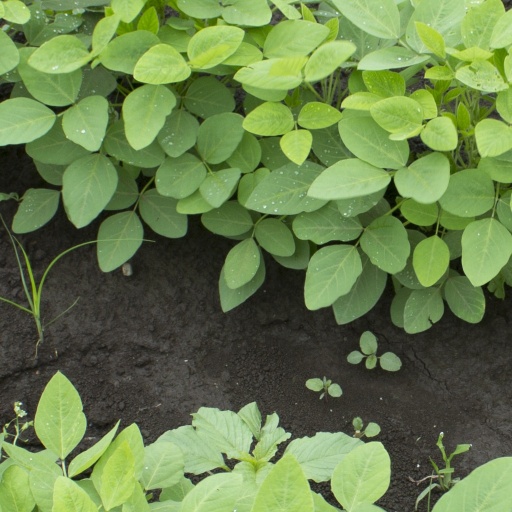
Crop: soybean